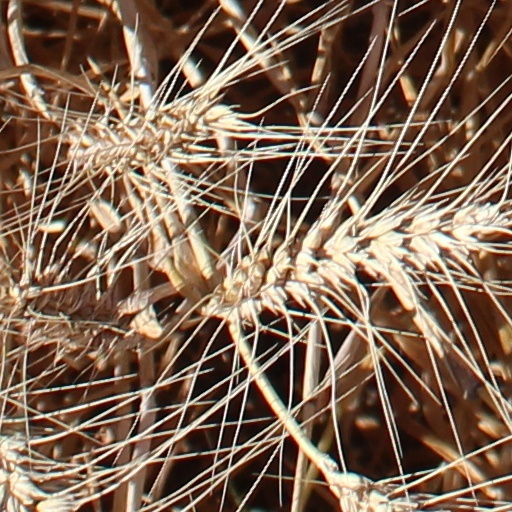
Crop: wheat